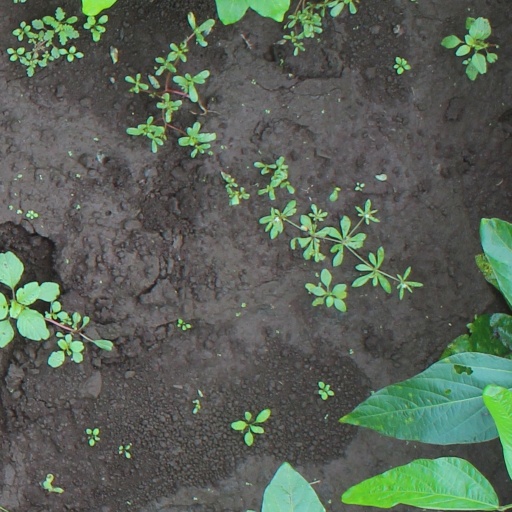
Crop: soybean